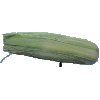
Label: corn_husk